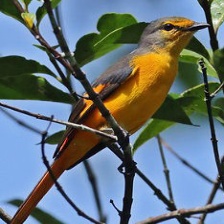
Species: FIERY MINIVET
Scientific name: PERICROCOTUS IGNEUS